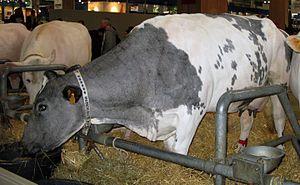
Vache de race w:Bleue du Nord, au salon de l'agriculture de Paris.